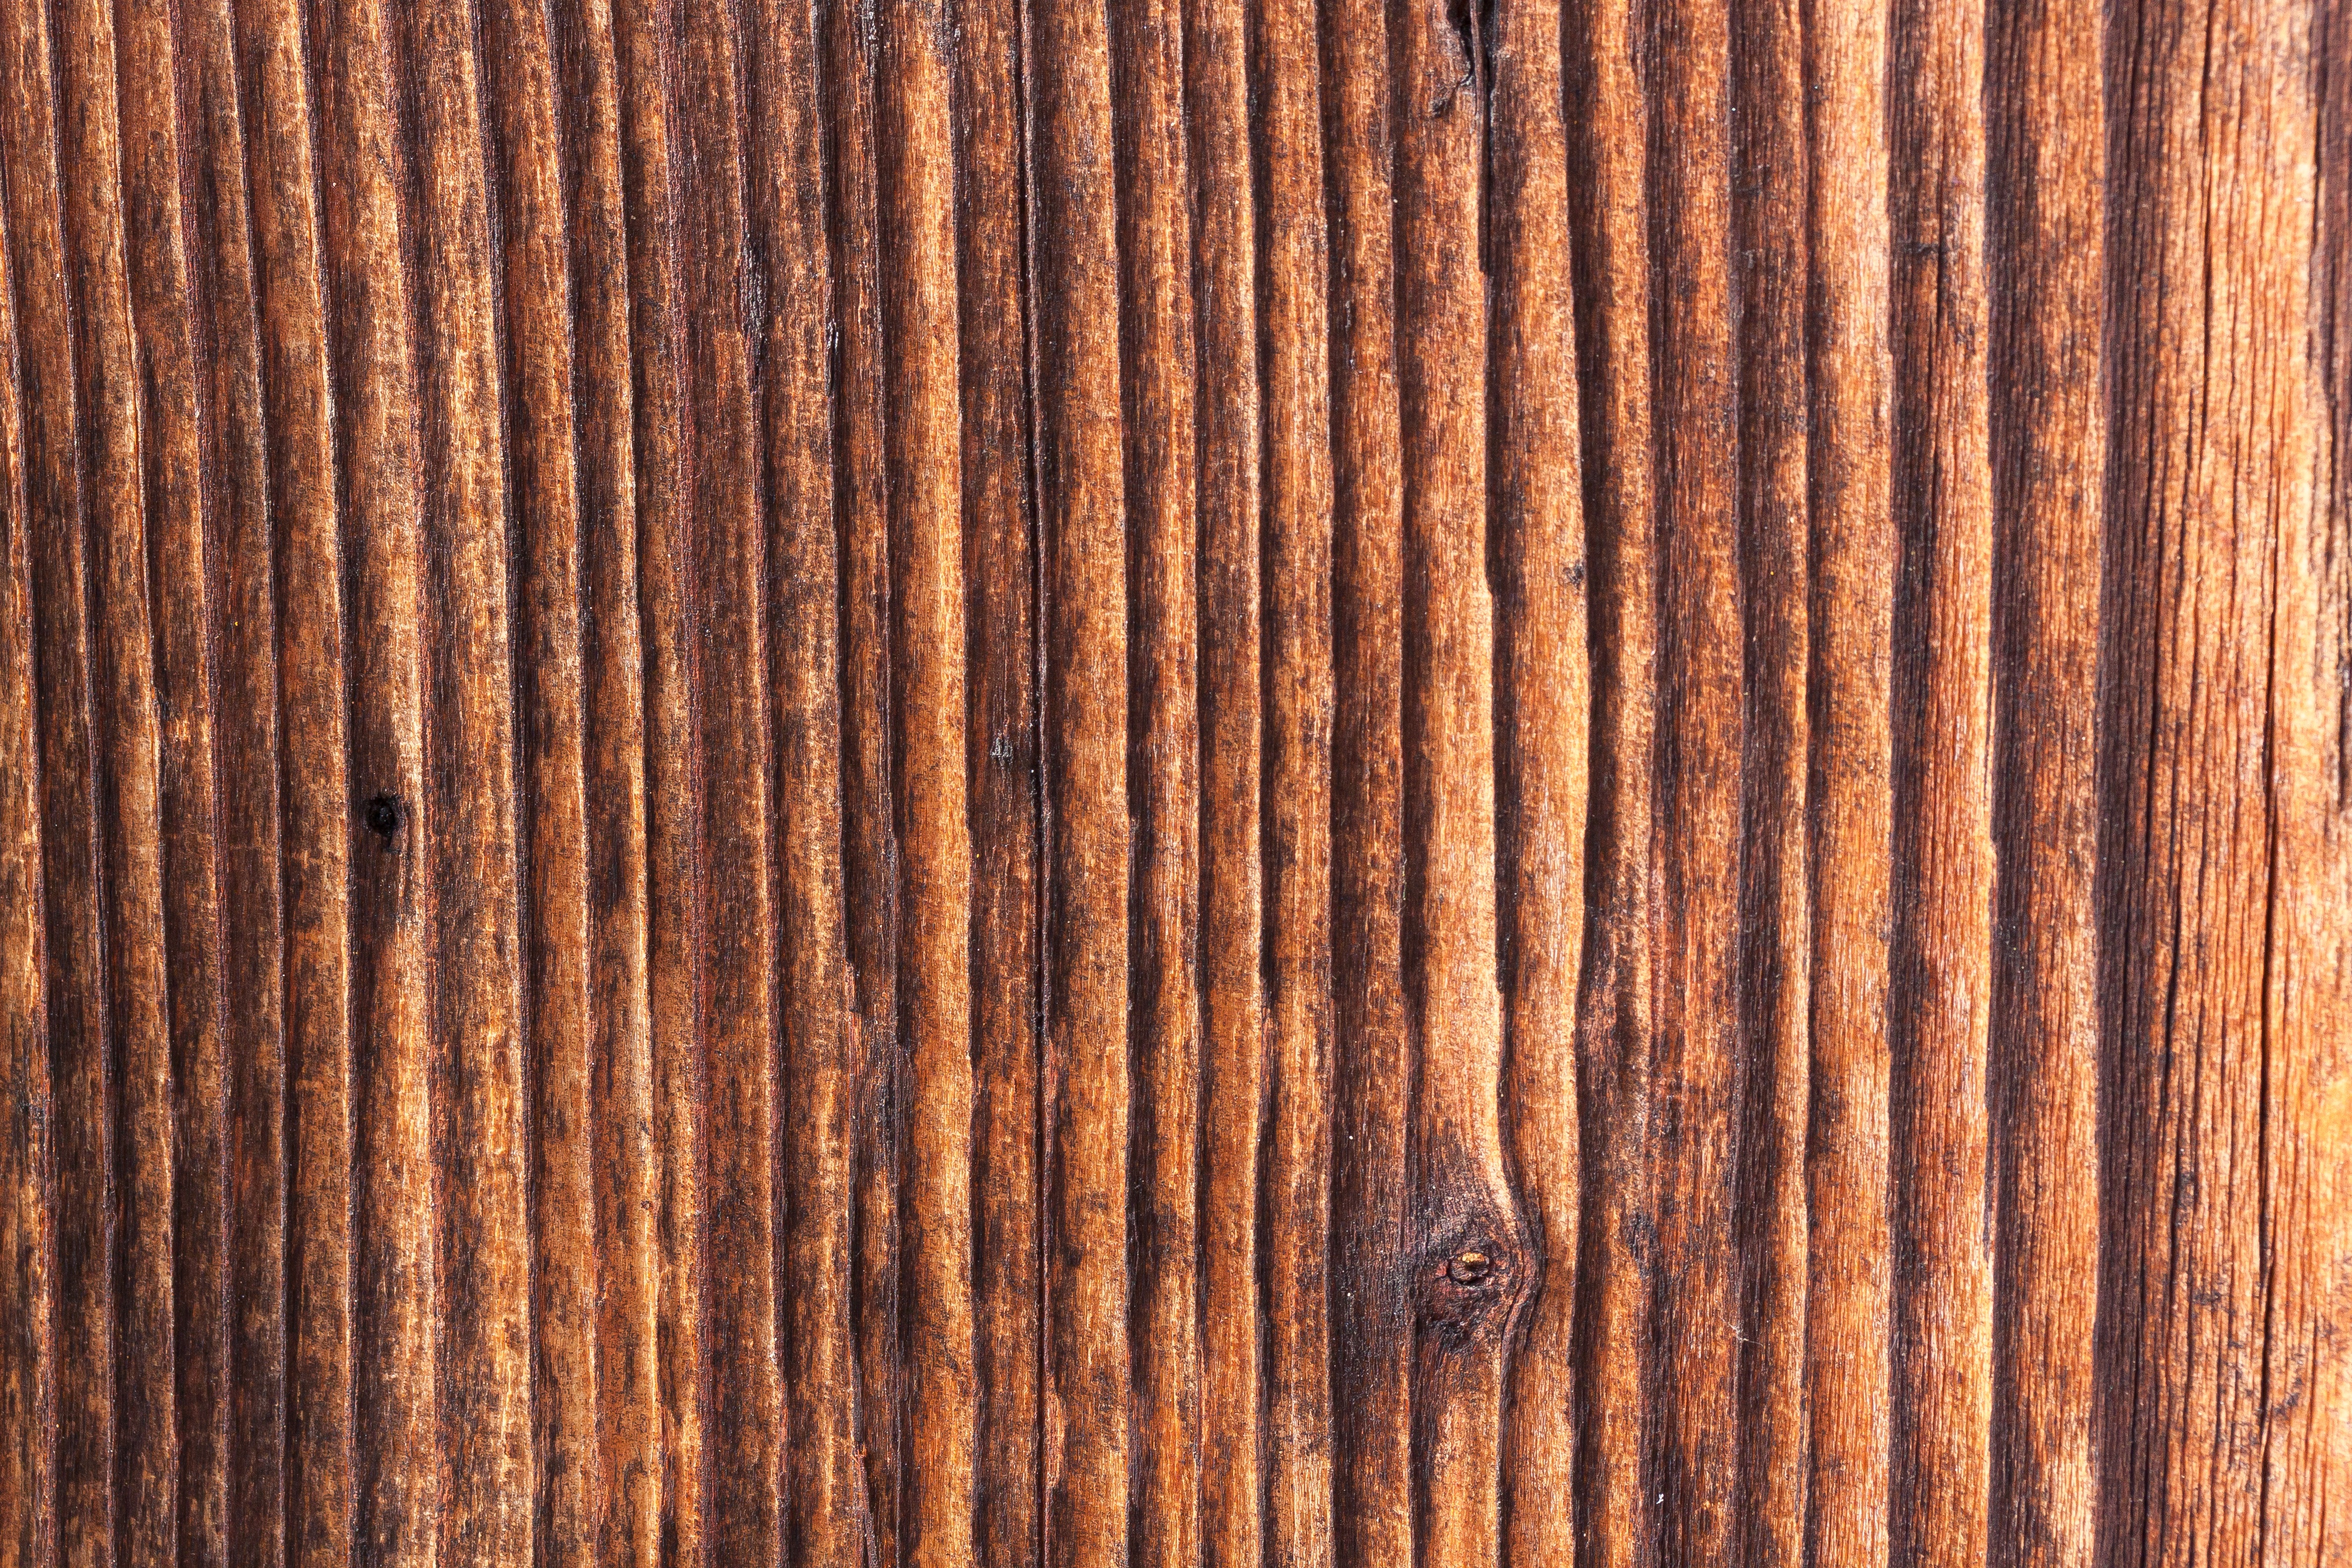
branch, structure, board, wood, texture, plank, floor, old, barn, brown, scale, goal, weathered, background, hardwood, batten, fund, knothole, flooring, plywood, wood flooring, laminate flooring, wood stain